Francisco Ibáñez Talavera

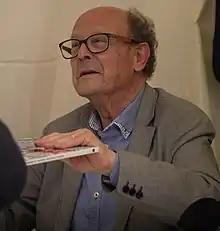
Ibáñez during the "Diada de Sant Jordi" fair, 2015

On 20 January 1958, when he was already working exclusively for Editorial Bruguera, the first installment of "Mortadelo y Filemón" ("Mort & Phil"), which soon became his most emblematic work and his main characters, was published. "Mort & Phil" became the first Spanish comic to be digitized in 2002. Screenwriter Carles Santamaría said that "without Ibáñez, Spanish humor comics of the last 70 years cannot be understood. [...] The creation of the series "Mortadelo y Filemón" has marked a milestone in the history of comics."